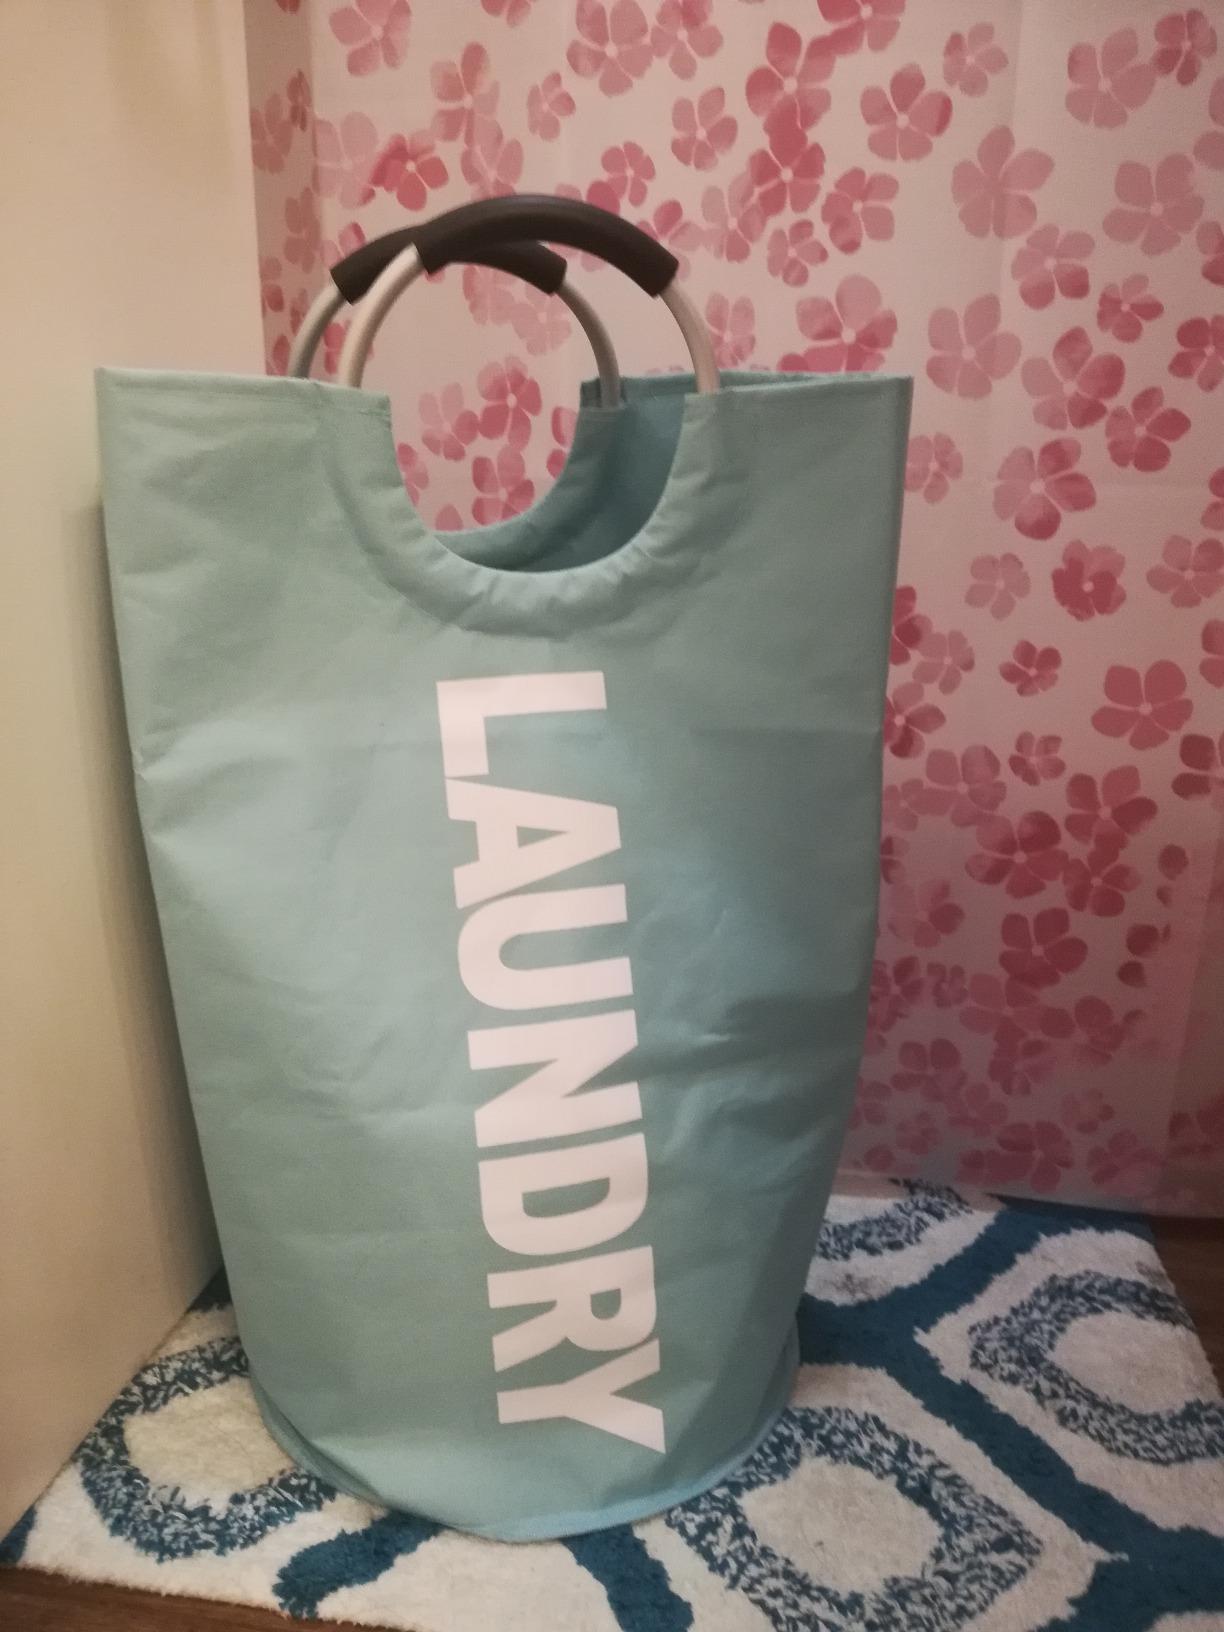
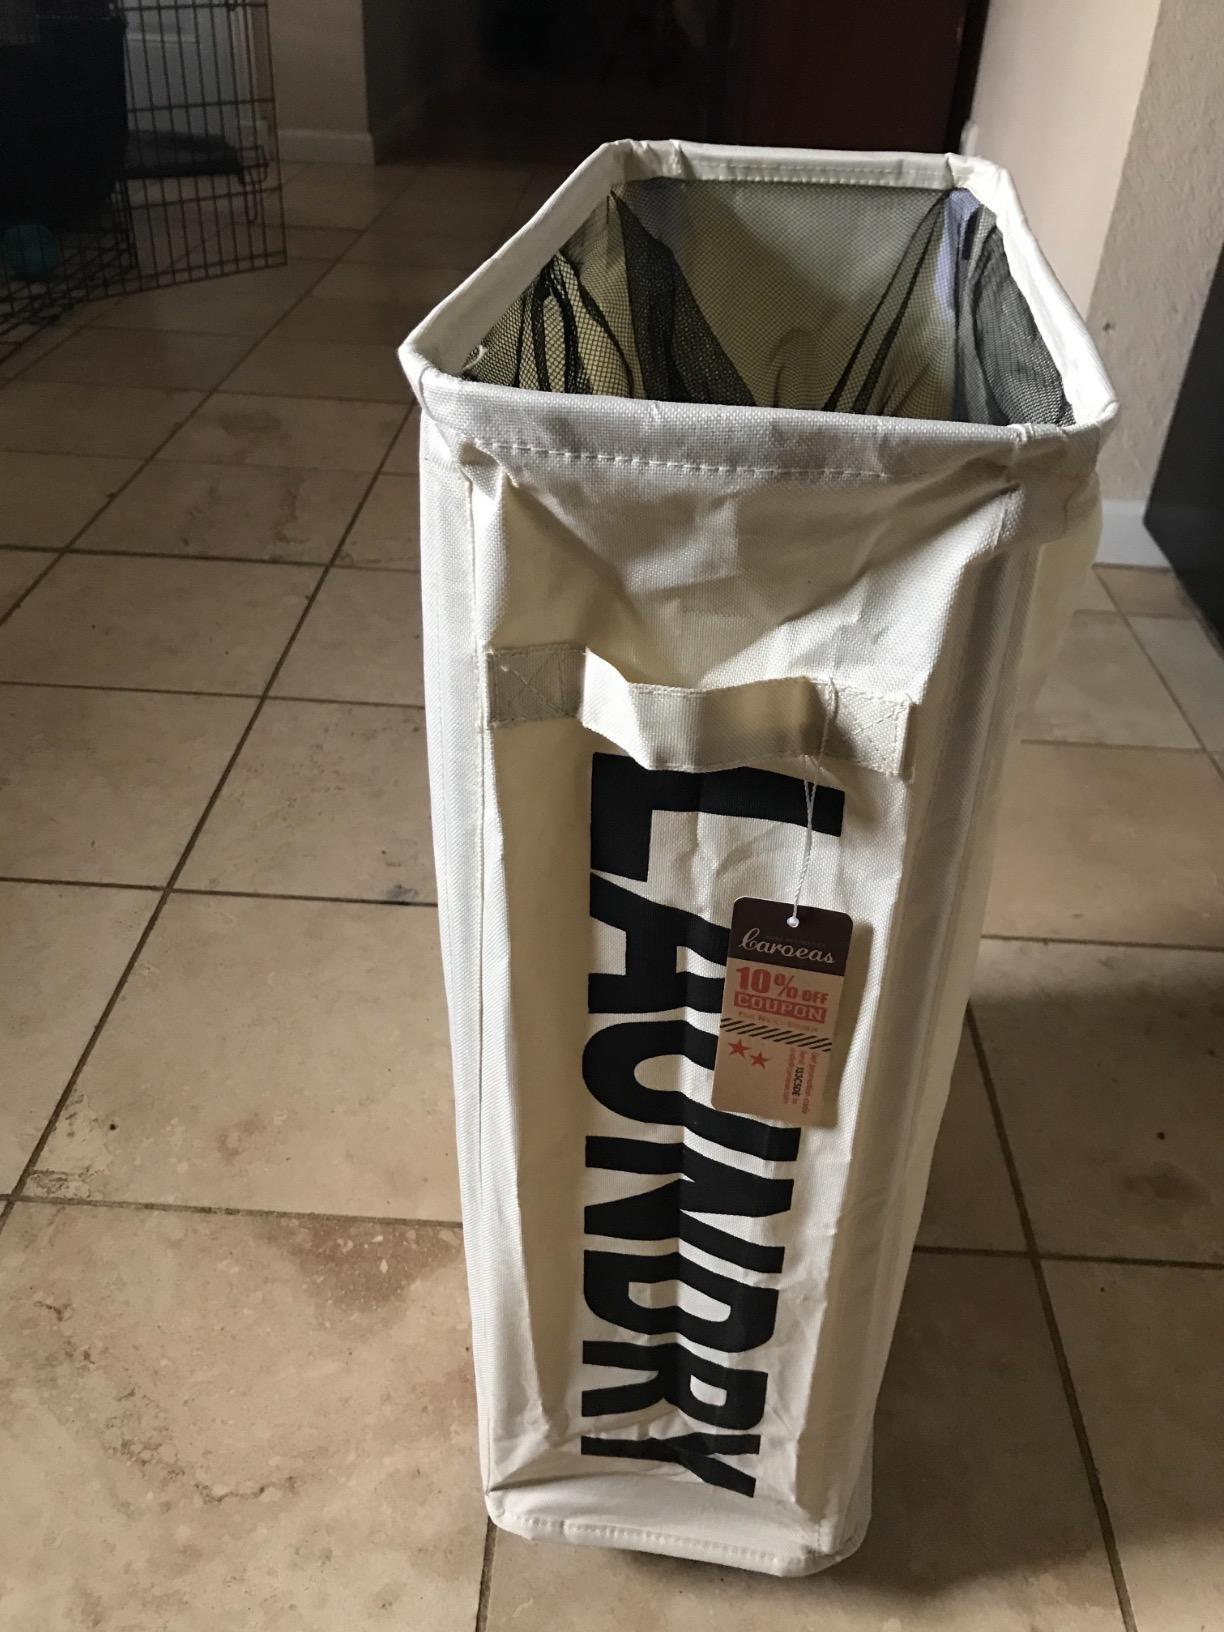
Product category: items_hamper
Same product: no